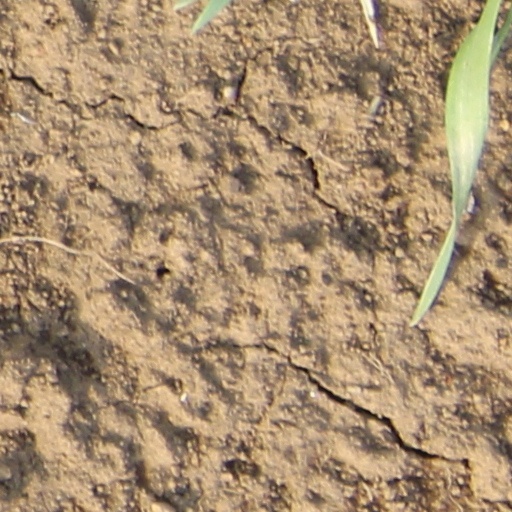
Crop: wheat